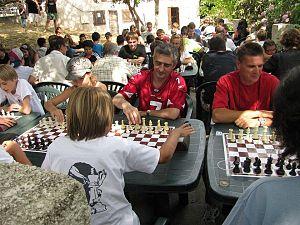
Tournoi de Casanova de Vencao.
Le jeu d'échecs en Corse est un jeu populaire avec près de 7 680 licenciés pour 300 000 habitants sur les 56 000 que compte la France métropolitaine. Depuis la création de la ligue corse en 1998, le jeu se développe et de nombreux tournois sont organisés.